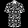
Label: Shirt